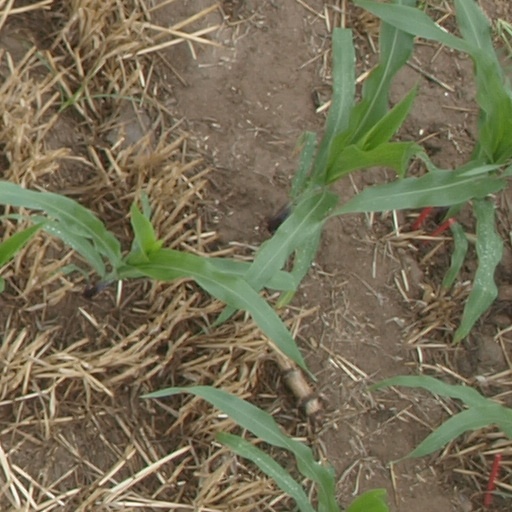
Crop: maize; corn